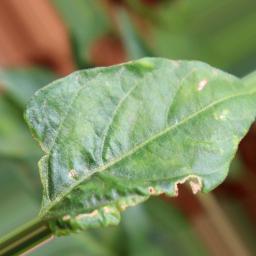
Label: mites_and_trips